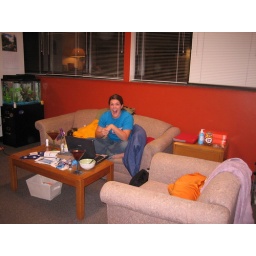
All comfortable in my new apartment.. p.s. the wall is orange